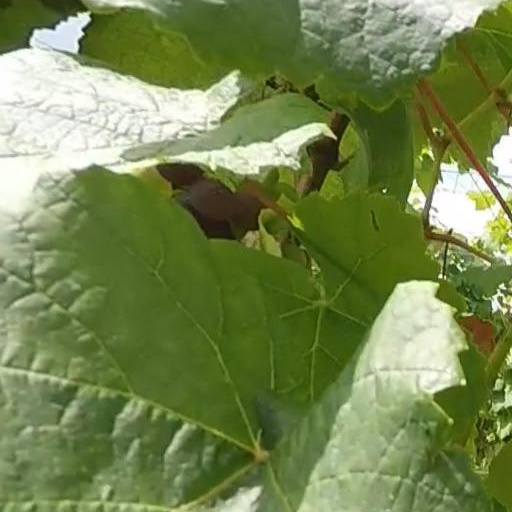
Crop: grape